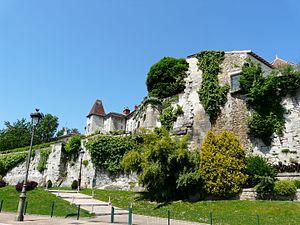
Au-dessus du square d'Amberg, l'hôtel de Fayolle vu du sud-est, Périgueux, Dordogne, France.
L'hôtel de Fayolle est un hôtel particulier français implanté à Périgueux dans le département de la Dordogne, en région Nouvelle-Aquitaine. Il a été édifié au XVIIᵉ siècle.